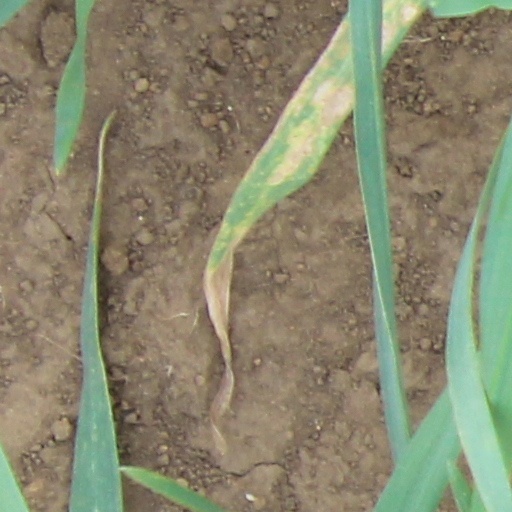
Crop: wheat